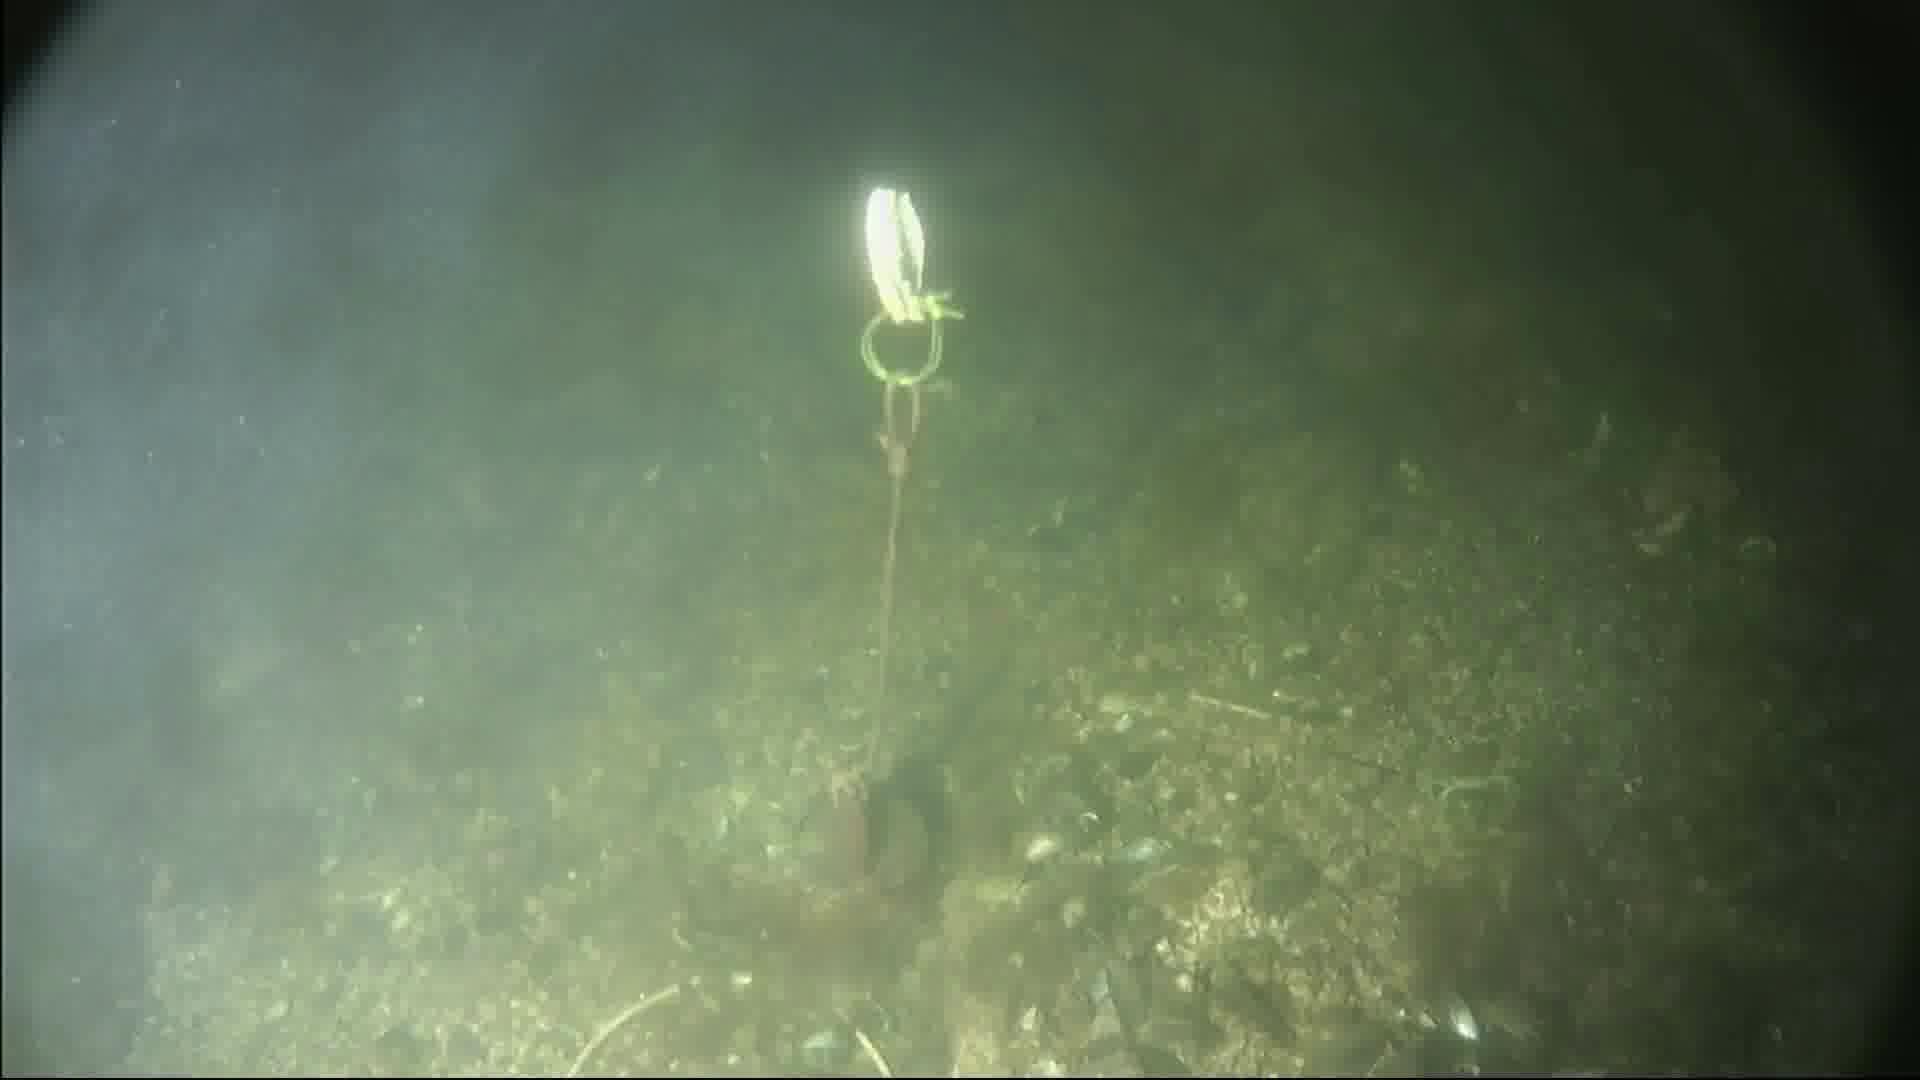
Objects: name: crab